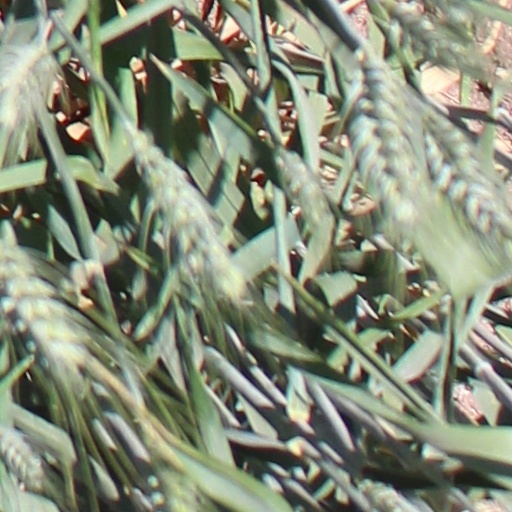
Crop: wheat